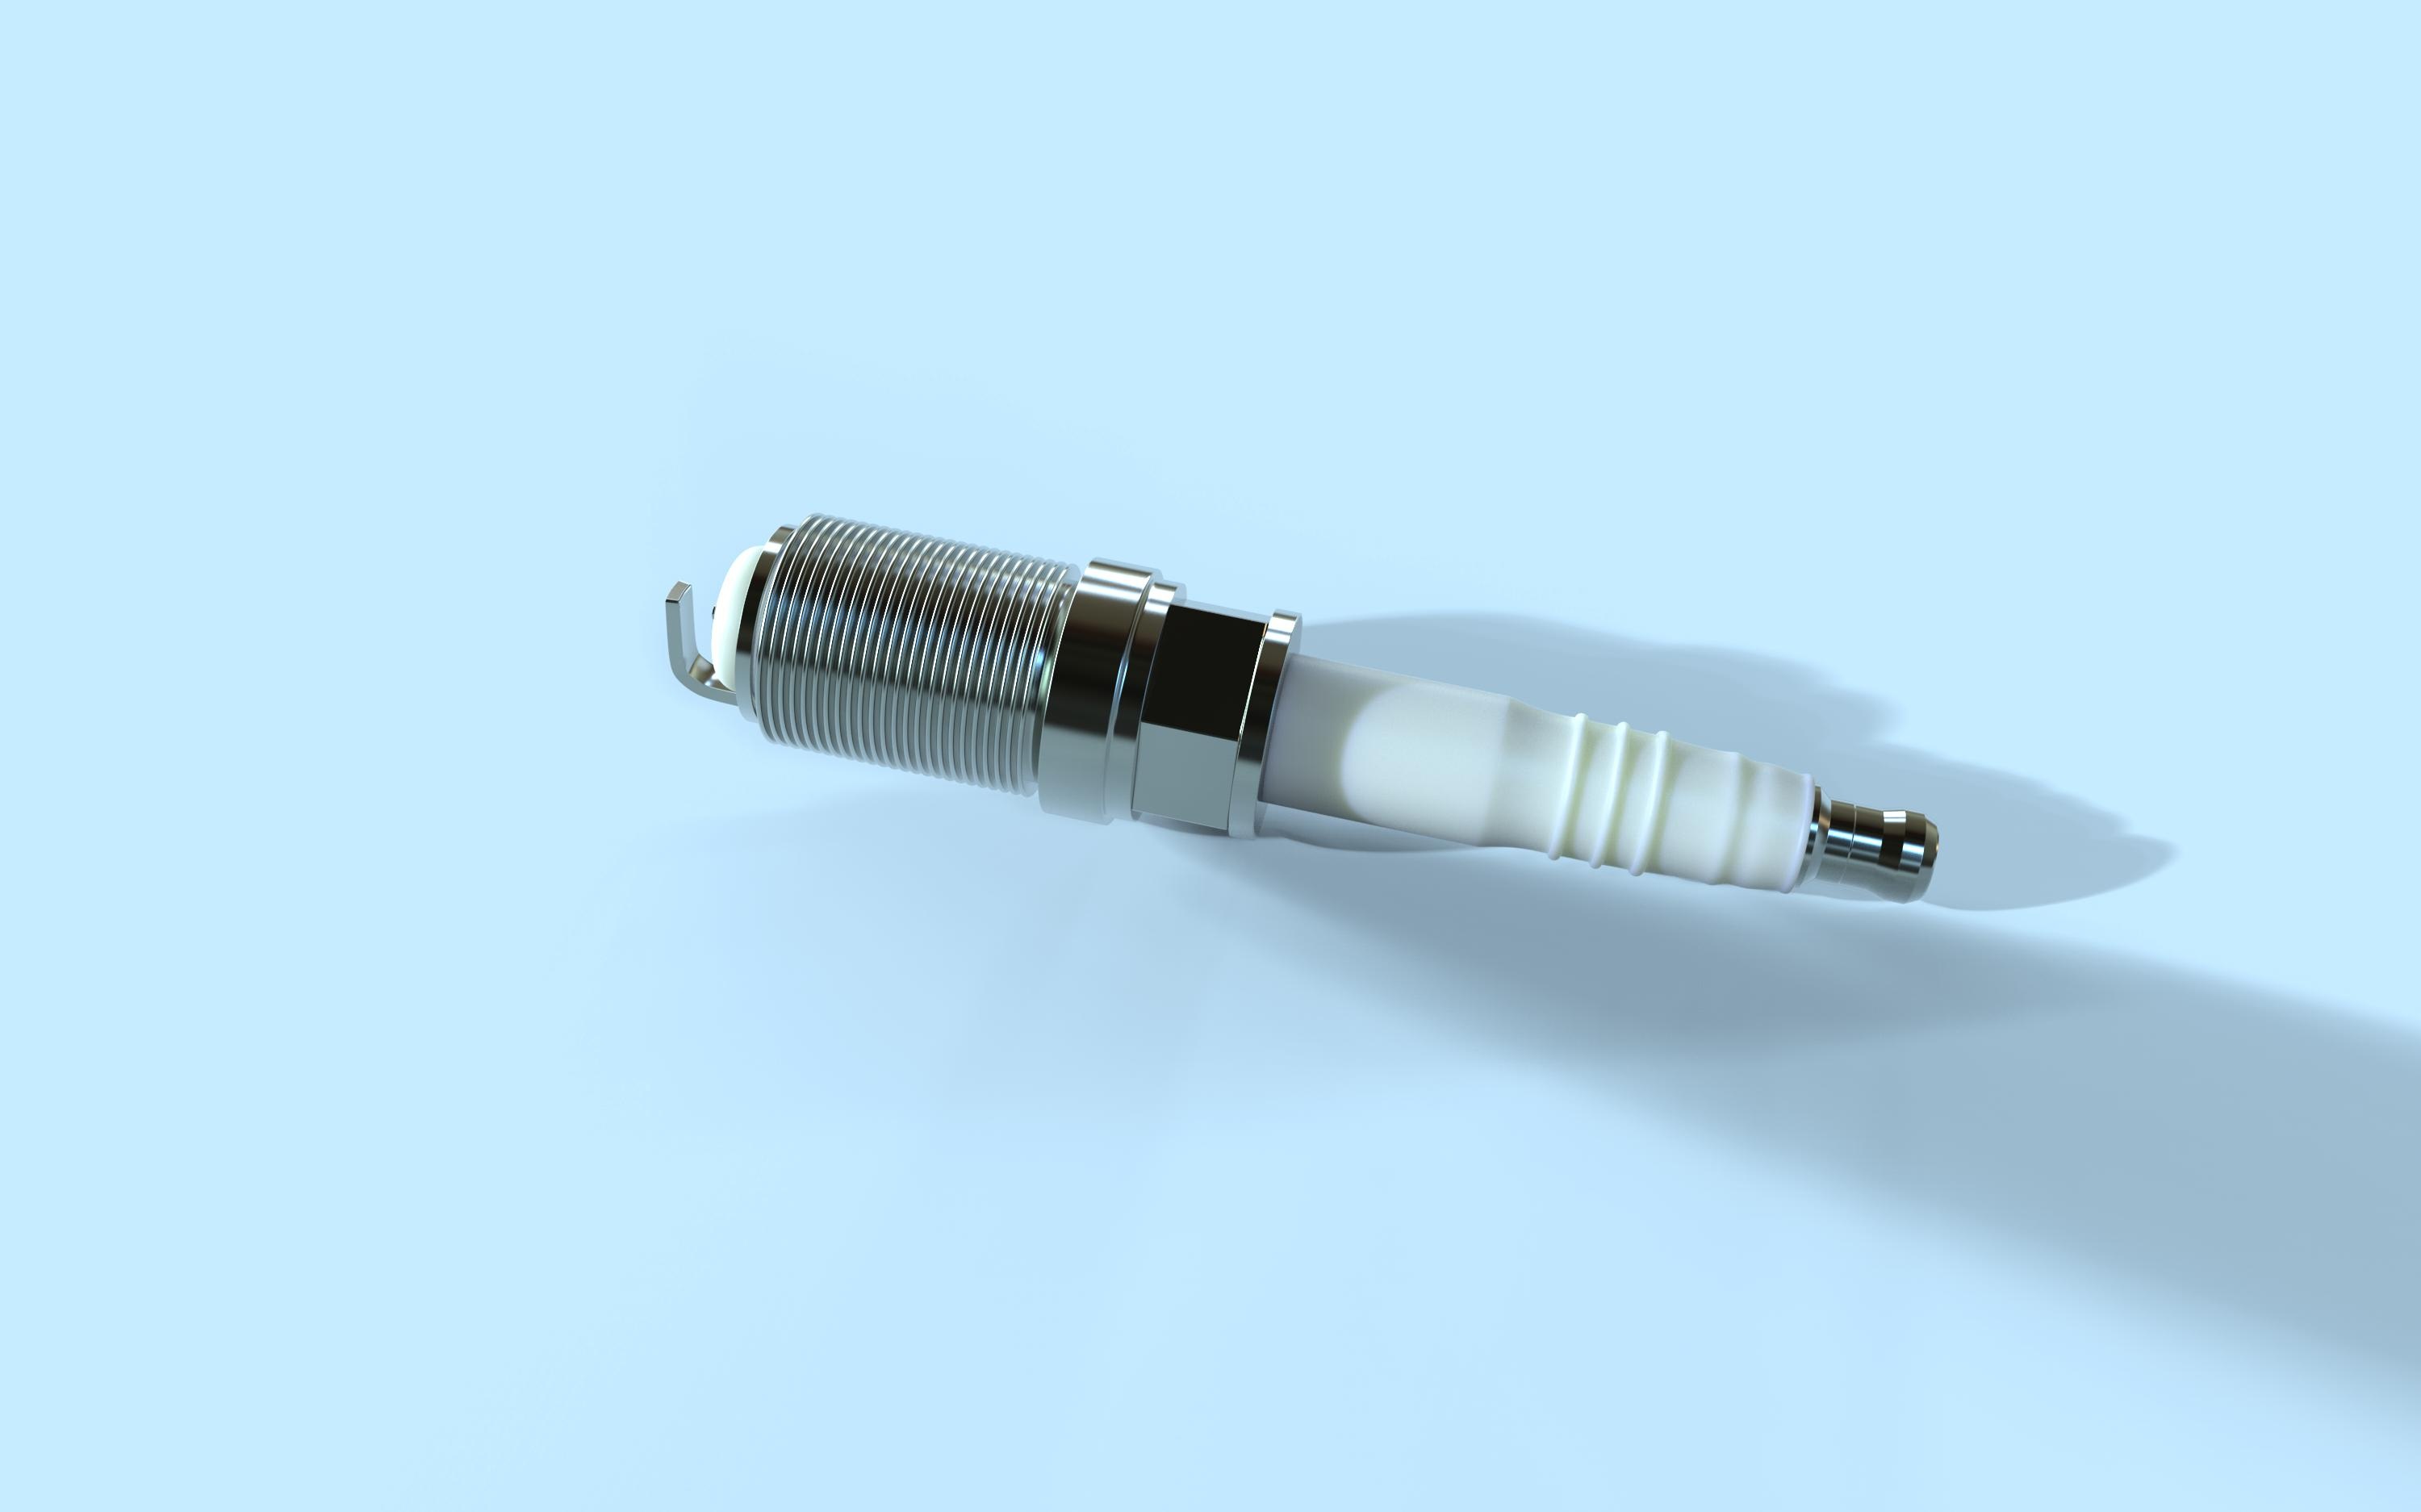
technology, car, lighting, screw, product, engine, mechanic, ignition, spark plug